Indo-Caribbean people

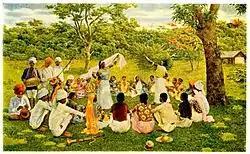
Indo-Caribbean people in the 19th century celebrating the Indian culture in West Indies through dance and music.

From 1838 to 1917, over half a million Indians from the former British Raj or British India and Colonial India, were taken to thirteen mainland and island nations in the Caribbean as indentured workers to address the demand for sugar cane plantation labour following the abolition of slavery.